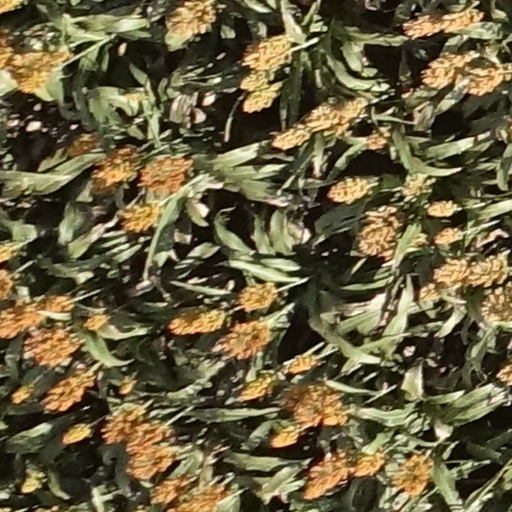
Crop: sorghum